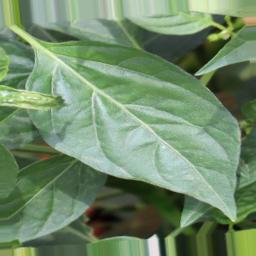
Label: healthy